Bud Powell

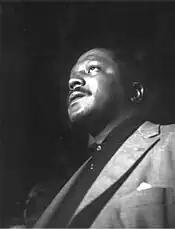
Powell,

Powell's long-running gig at Storyville, a jazz club in Boston, ended in January 1956. On the last night of the gig he met Toshiko Akiyoshi, a pianist who had recently moved to the U.S. from Japan. She became a friend of his in his later years and contributed to the liner notes of "The Complete Bud Powell on Verve". In March of the same year, "Buttercup" Edwards in a paternity suit accused Powell of being the father of her son. Powell was arrested but later released on the basis that he was not biologically capable of being a father. Around the same time as this incident, the New York Supreme Court rescinded its claim that Powell was mentally incompetent, again enabling him to tour. Jazz historian Pierre-Emmanuel Seguin suggested that the removal of guardianship was an intentional move by Goodstein to marry Powell to Edwards and continue to control his musical engagements by proxy.